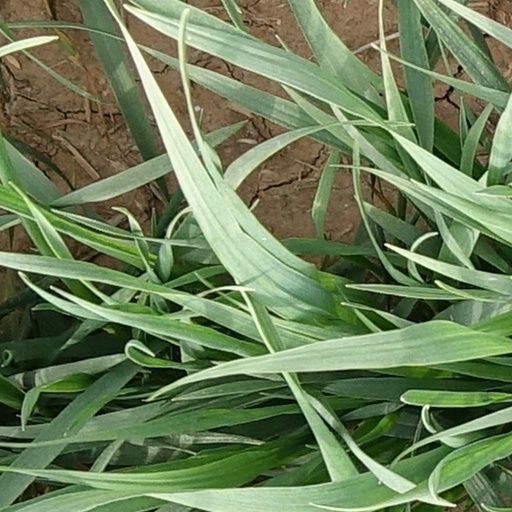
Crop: wheat